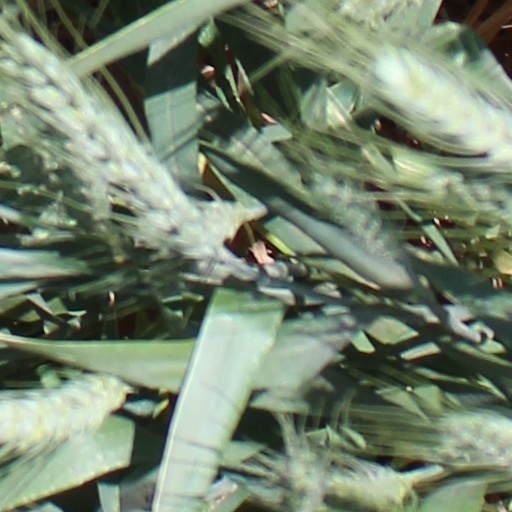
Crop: wheat